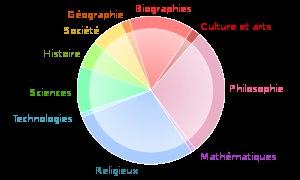
Wikipédia est une encyclopédie universelle et multilingue, créée par Jimmy Wales et Larry Sanger le 15 janvier 2001. Il s'agit d'une œuvre libre, c'est-à-dire que chacun est libre de la rediffuser. Gérée en wiki dans le site web wikipedia.org grâce au logiciel MediaWiki, elle permet à tous les internautes d'écrire et de modifier des articles. Elle est devenue en quelques années l'encyclopédie la plus fournie et la plus consultée au monde.